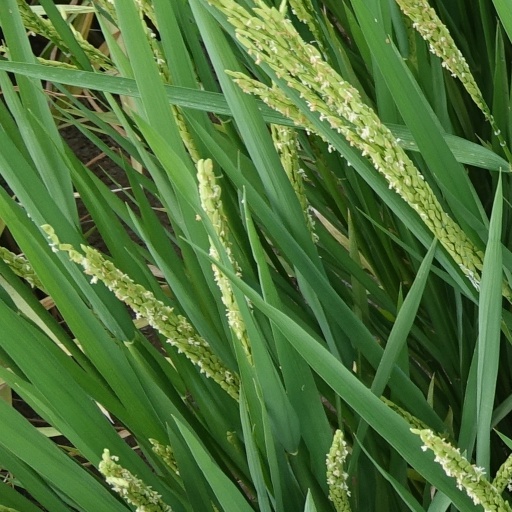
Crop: rice